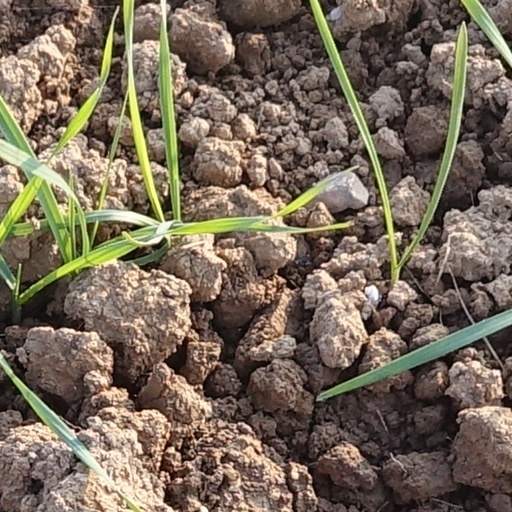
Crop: wheat